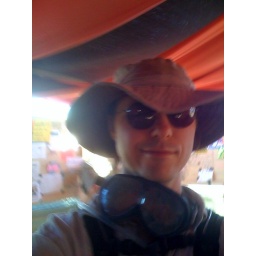
Not defeated by big ball of yellow pain yet...